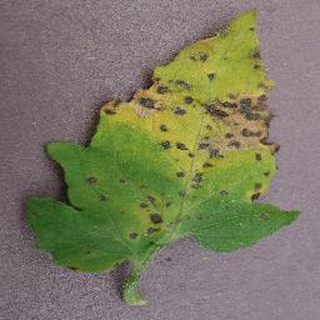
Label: tomato_septoria_leaf_spot